List of rail accidents (1890–1899)

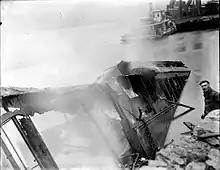
Garrison Train Wreck. (October 24, 1897)

June 11 – "Denmark" – Gentofte train crash, Denmark: An express train passed a signal at danger and collided with a stationary passenger train at Gentofte station. Forty were killed and more than 100 injured.